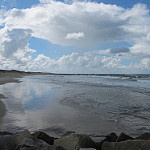
Scene: Outdoor